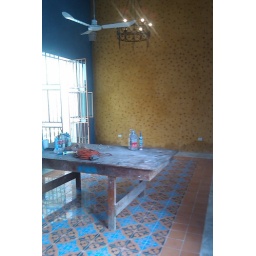
Living Room (that is not our new furniture!) with hacienda style plaster and stone wall in background